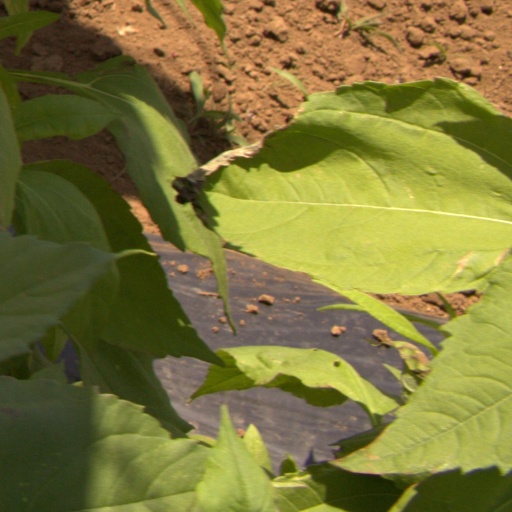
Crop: Jerusalem artichoke